International relations since 1989

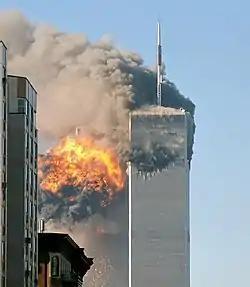
The northeast face of the South Tower of the World Trade Center, after being struck by plane in the south face.

By far, the biggest episode was the September 11, 2001, attack on New York and Washington by al Qaeda. Elsewhere, the Middle East was the main locale for terrorism.